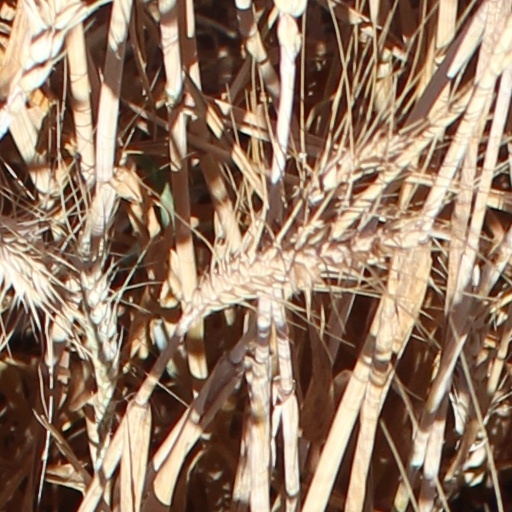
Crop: wheat